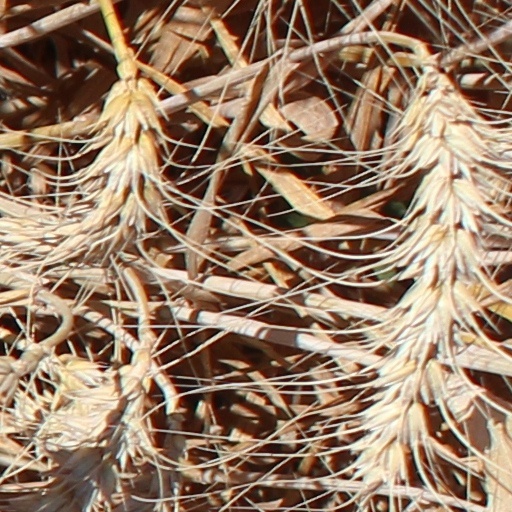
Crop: wheat